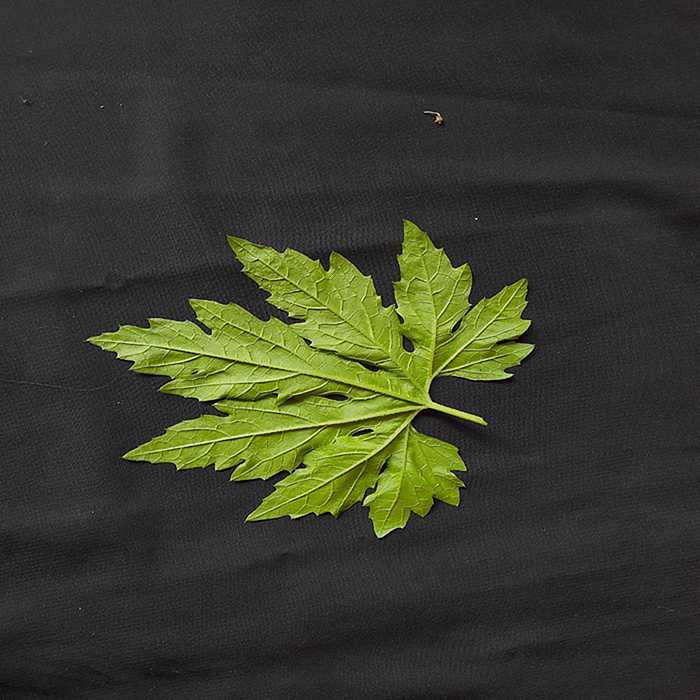
Plant: Bitter Gourd
Label: Fresh leaf